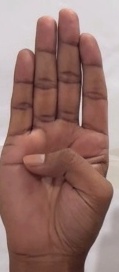
ASL sign: B